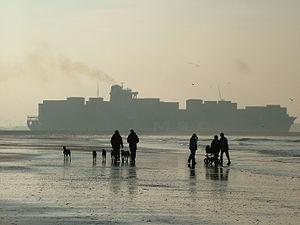
Le terme de « range nord-européen », ou de « rangée nord-européenne », est la traduction de l'expression anglaise Northern range, utilisée dans l'enseignement secondaire français pour désigner la concentration des principaux ports européens alignés le long du littoral méridional de la mer du Nord, servant de façade maritime à un vaste territoire centré sur l'Europe rhénane.